Alice Kober

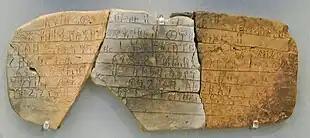
Linear B tablet found at Pylos. Kober dedicated her life to the decipherment of the script.

In 1945, Kober published the first of three major papers on Linear B, "Evidence of Inflection in the 'Chariot' Tablets of Knossos", proving the hypothesis, first suggested by Sir Arthur Evans, that it recorded an inflected language. In 1946 she published the second of her major papers on the script, "Inflection in Linear Class B", which expanded on the work in her 1945 paper. This paper, according to Maurice Pope her "most rigorous and most famous" work, would prove to be a crucial step in the eventual decipherment of Linear B. In it, Kober identified so-called bridging syllables, where the beginning of the syllable is part of the root of a word, and the end is part of the inflected suffix; this allowed for the identification of phonetic relationships between sets of Linear B signs.